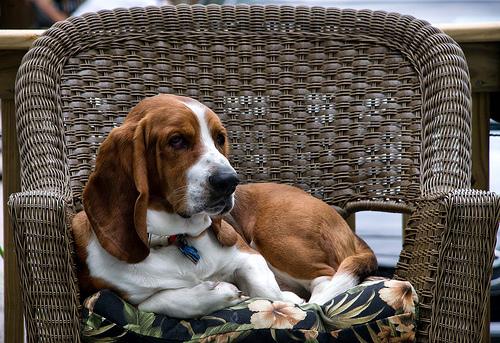
Breed: basset hound